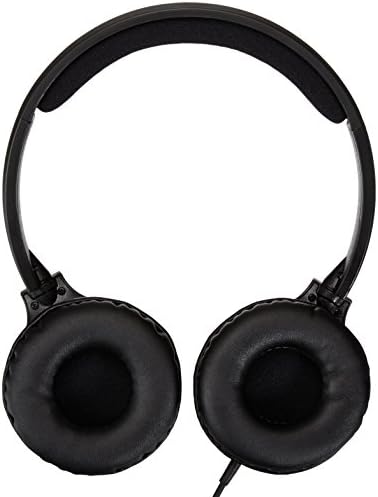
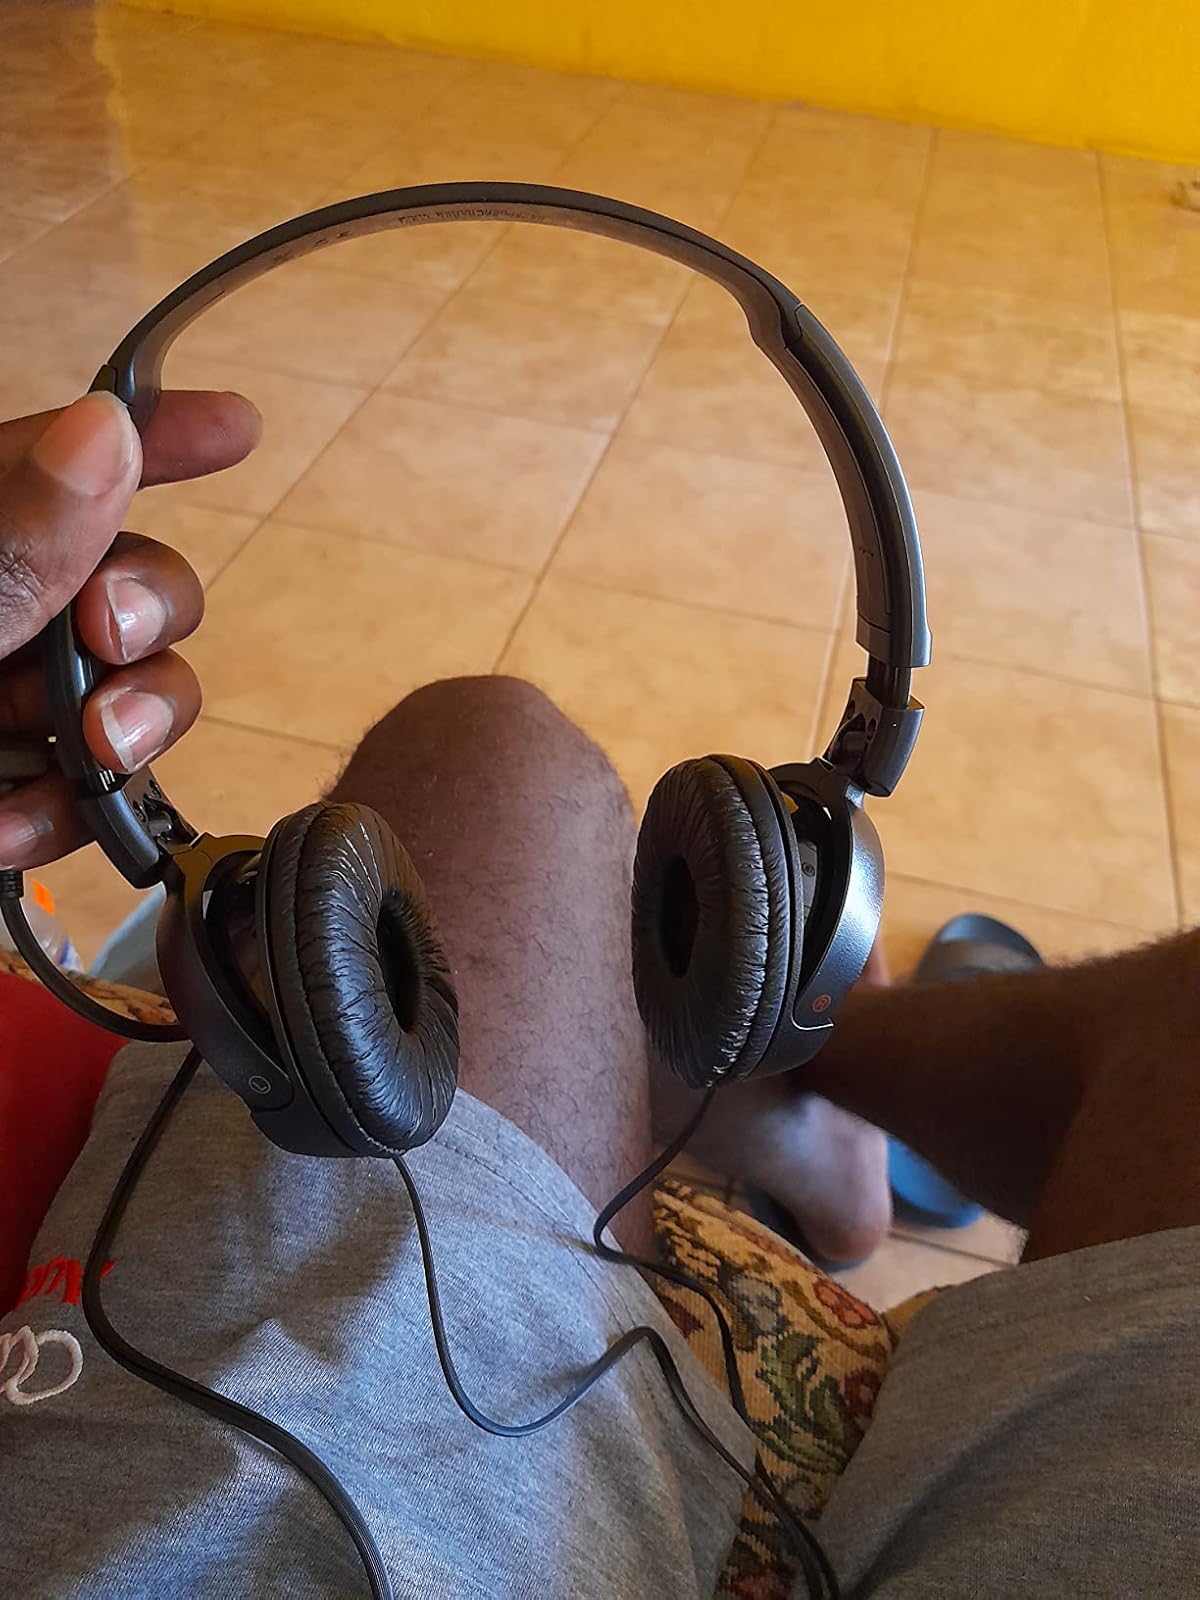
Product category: headphones
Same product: no